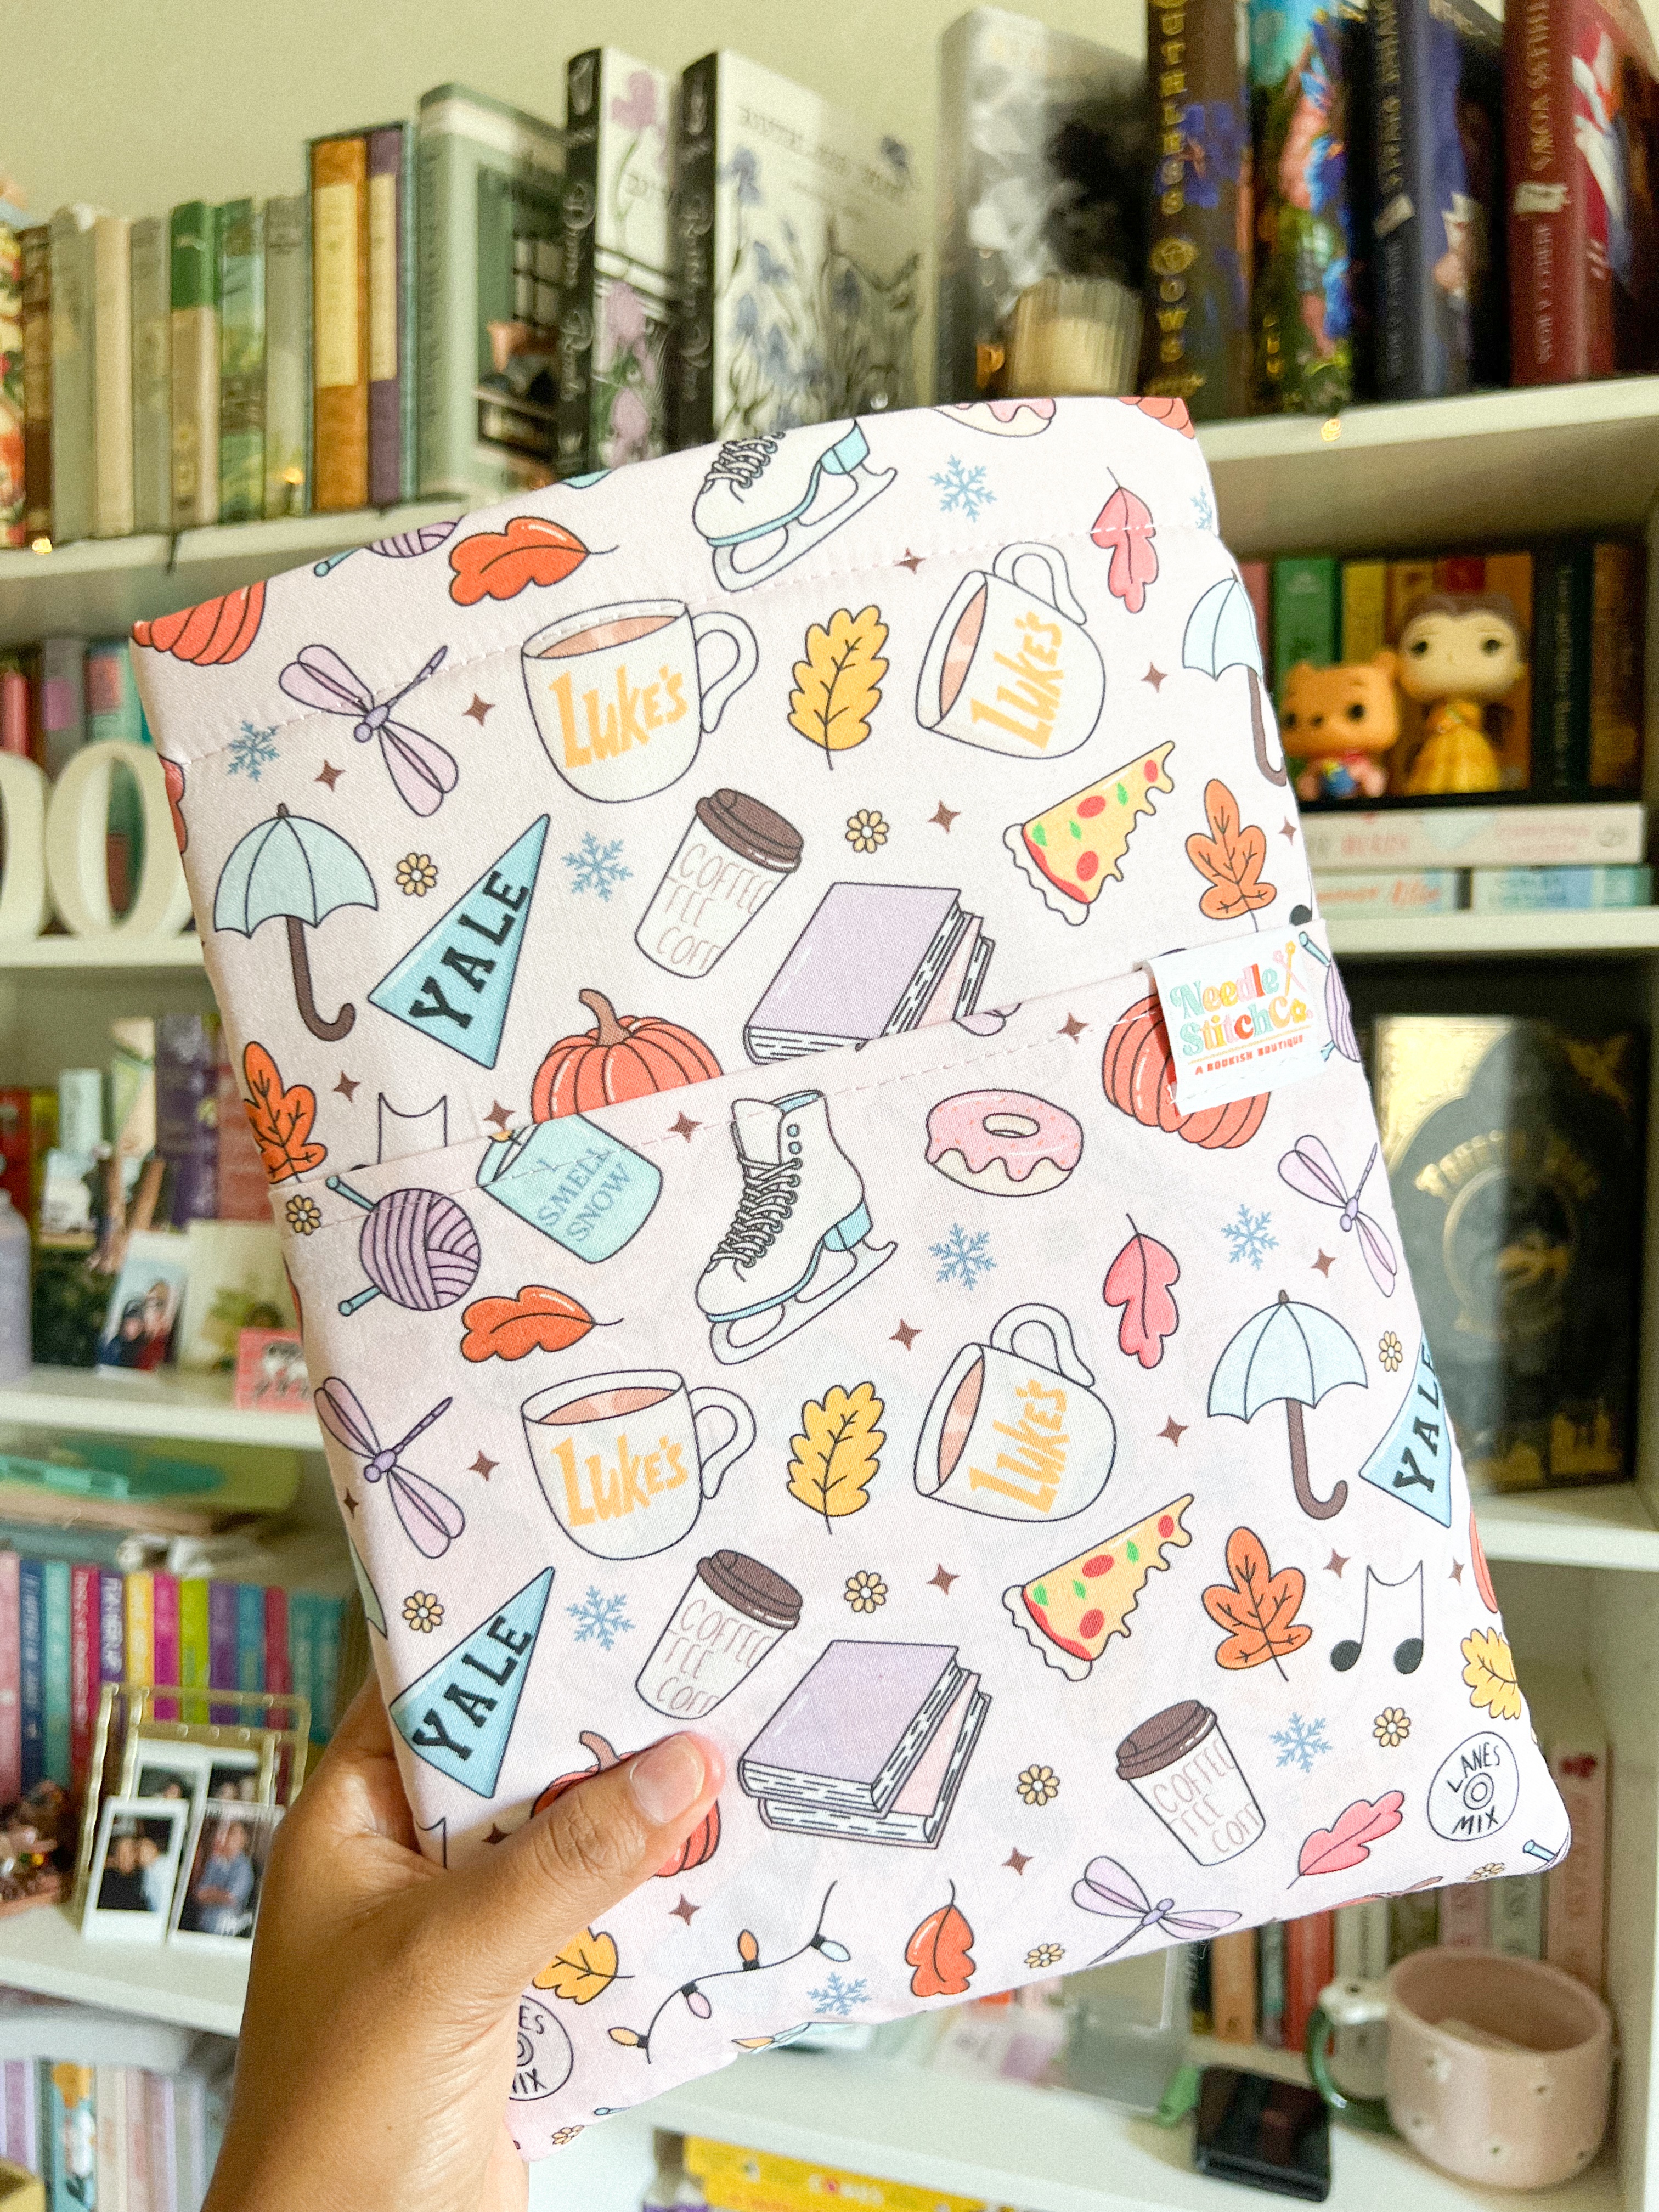
Gilmore Girls
Handmade with love by Gloria, each Needle X Stitch Co. book sleeve keeps your books, e-readers, and journals safe from bends, spills & scratches—while looking absolutely adorable. Perfect for: ✔️ On-the-go adventures ✔️ Cozy reading nooks & book carts ✔️ The best gift ever for any book lover
Brand: needlexstitchco
Category: Office Supplies > Book Accessories > Book Covers